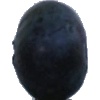
Label: Blueberry 1